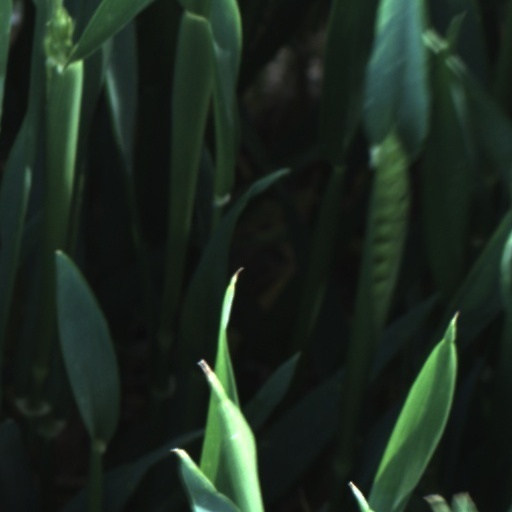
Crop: wheat